Eloy Inos

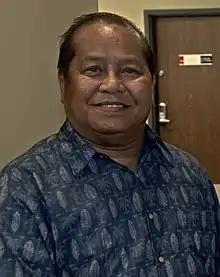
Inos in 2013

Eulogio "Eloy" Songao Inos (September 26, 1949 – December 28, 2015) was a Northern Marianan politician who served as the eighth governor of the Northern Mariana Islands from 2013 to 2015. Inos, a member of the Republican Party, also served as the eighth lieutenant governor from 2009 to 2013.